Carrie Westlake Whitney

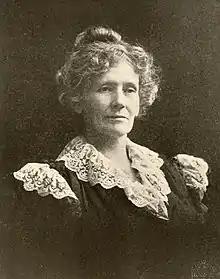

Carrie Westlake Whitney (1854 – April 8, 1934) was an American librarian. Known as the mother of Kansas City, Missouri's library system, she was the first director of the Kansas City Public Library. She moved to Kansas City and worked as a bookkeeper, renting a room from James Greenwood, the Kansas City superintendent. Greenwood hired her in 1881 when the library was still a subscription library, calling her "the smartest woman I have ever known."